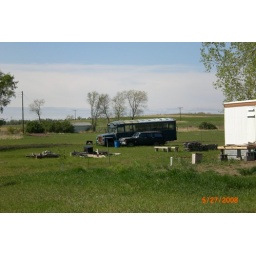
A junked bus in Fort Rice. There were a lot of junked cars and things like this around in the area.